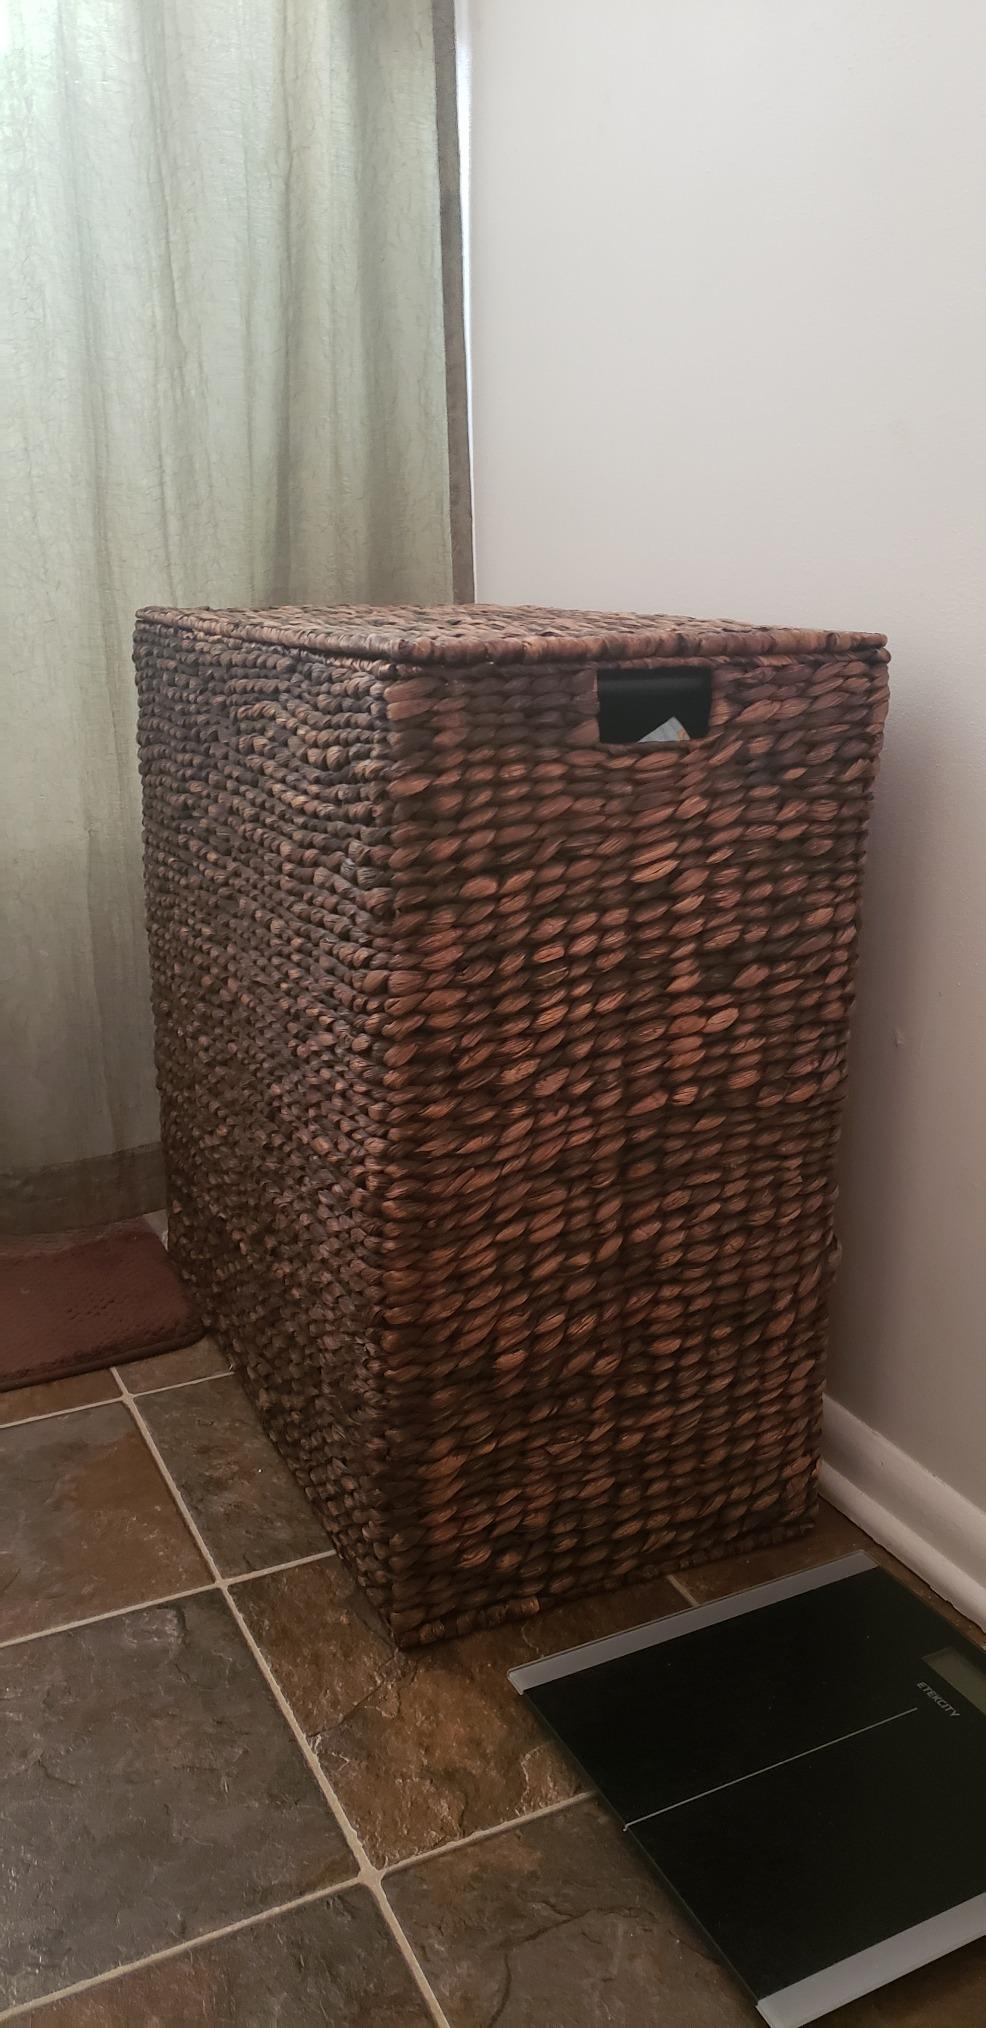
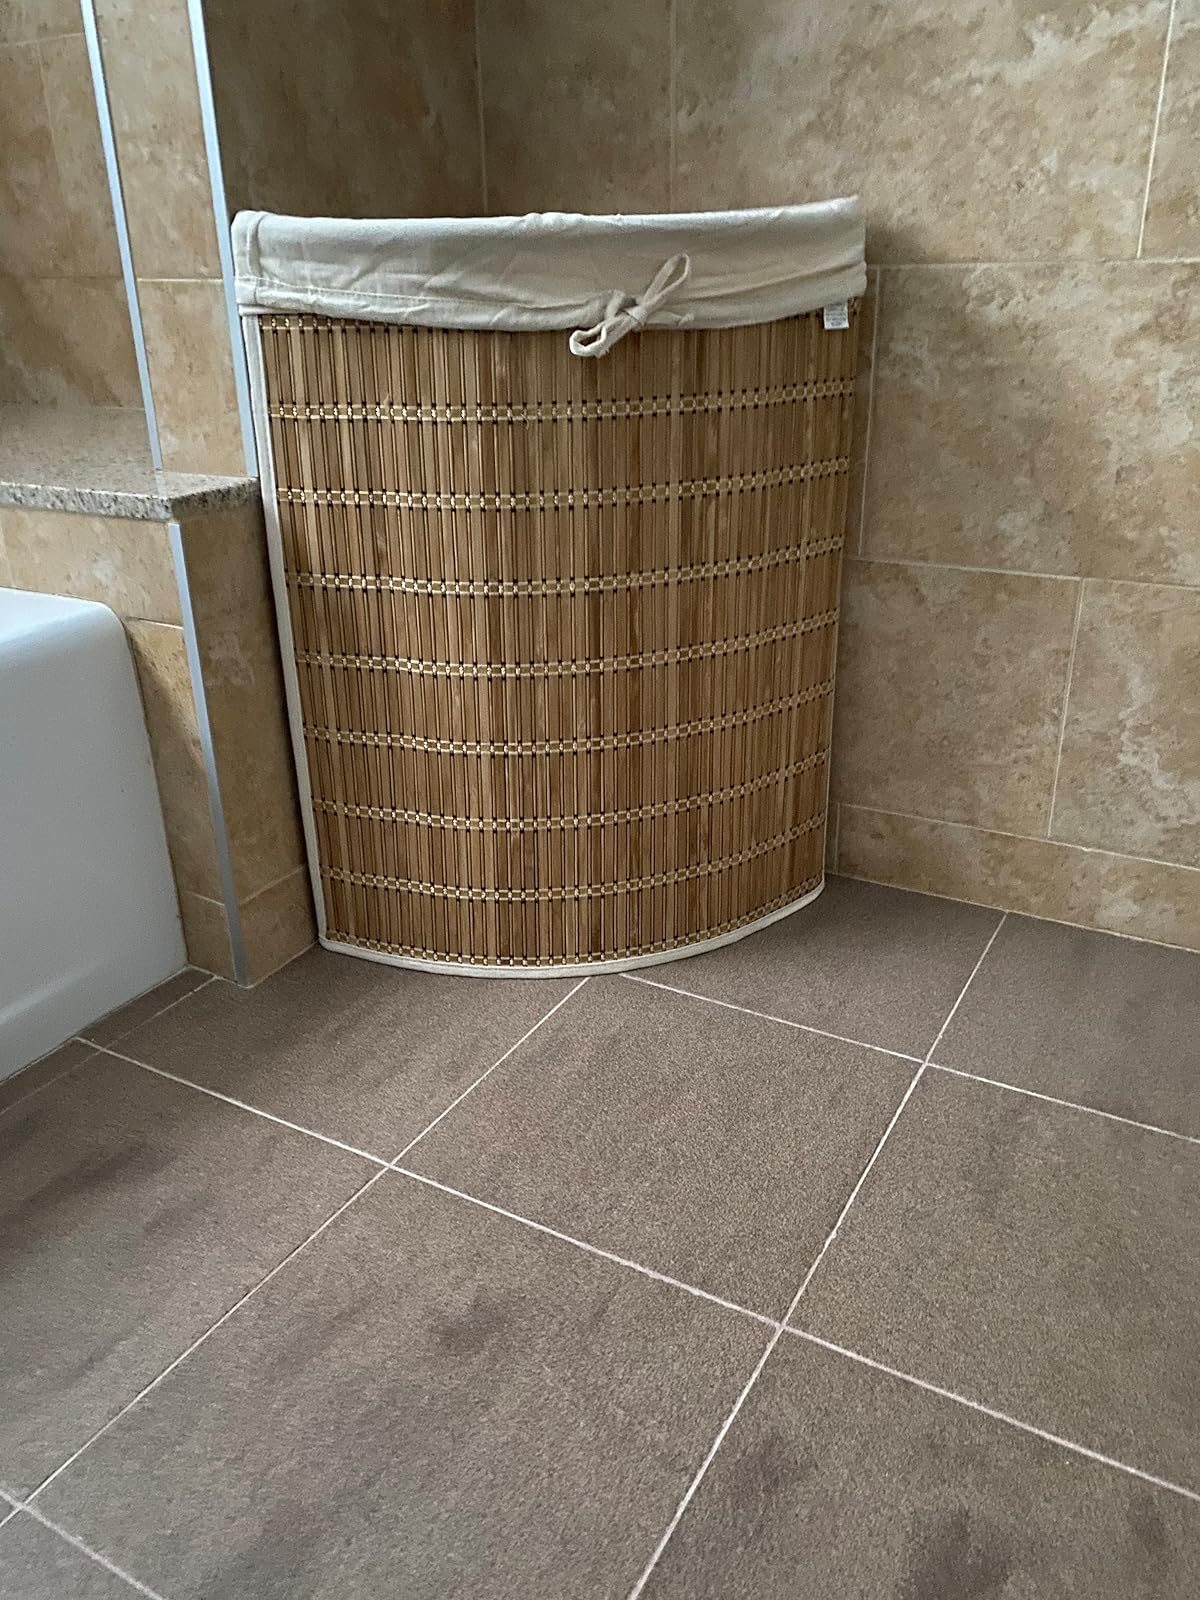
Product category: items_hamper
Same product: no